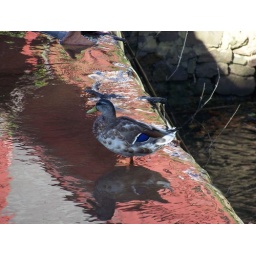
The red color in the water is the reflection of the Bucks County Playhouse behind the canal. New Hope, PA